Onychopterella

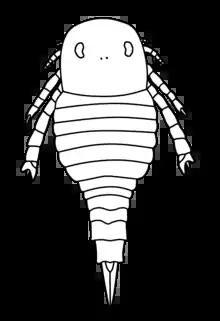
Restoration of "O. augusti"

Like the other onychopterellids, "Onychopterella" was a small eurypterid. The smallest species, "O. pumilus", measured only . The size of the largest one, "O. kokomoensis", is estimated at , representing the biggest species of the family Onychopterellidae. "O. augusti" had a similar size, with the largest specimen reaching .